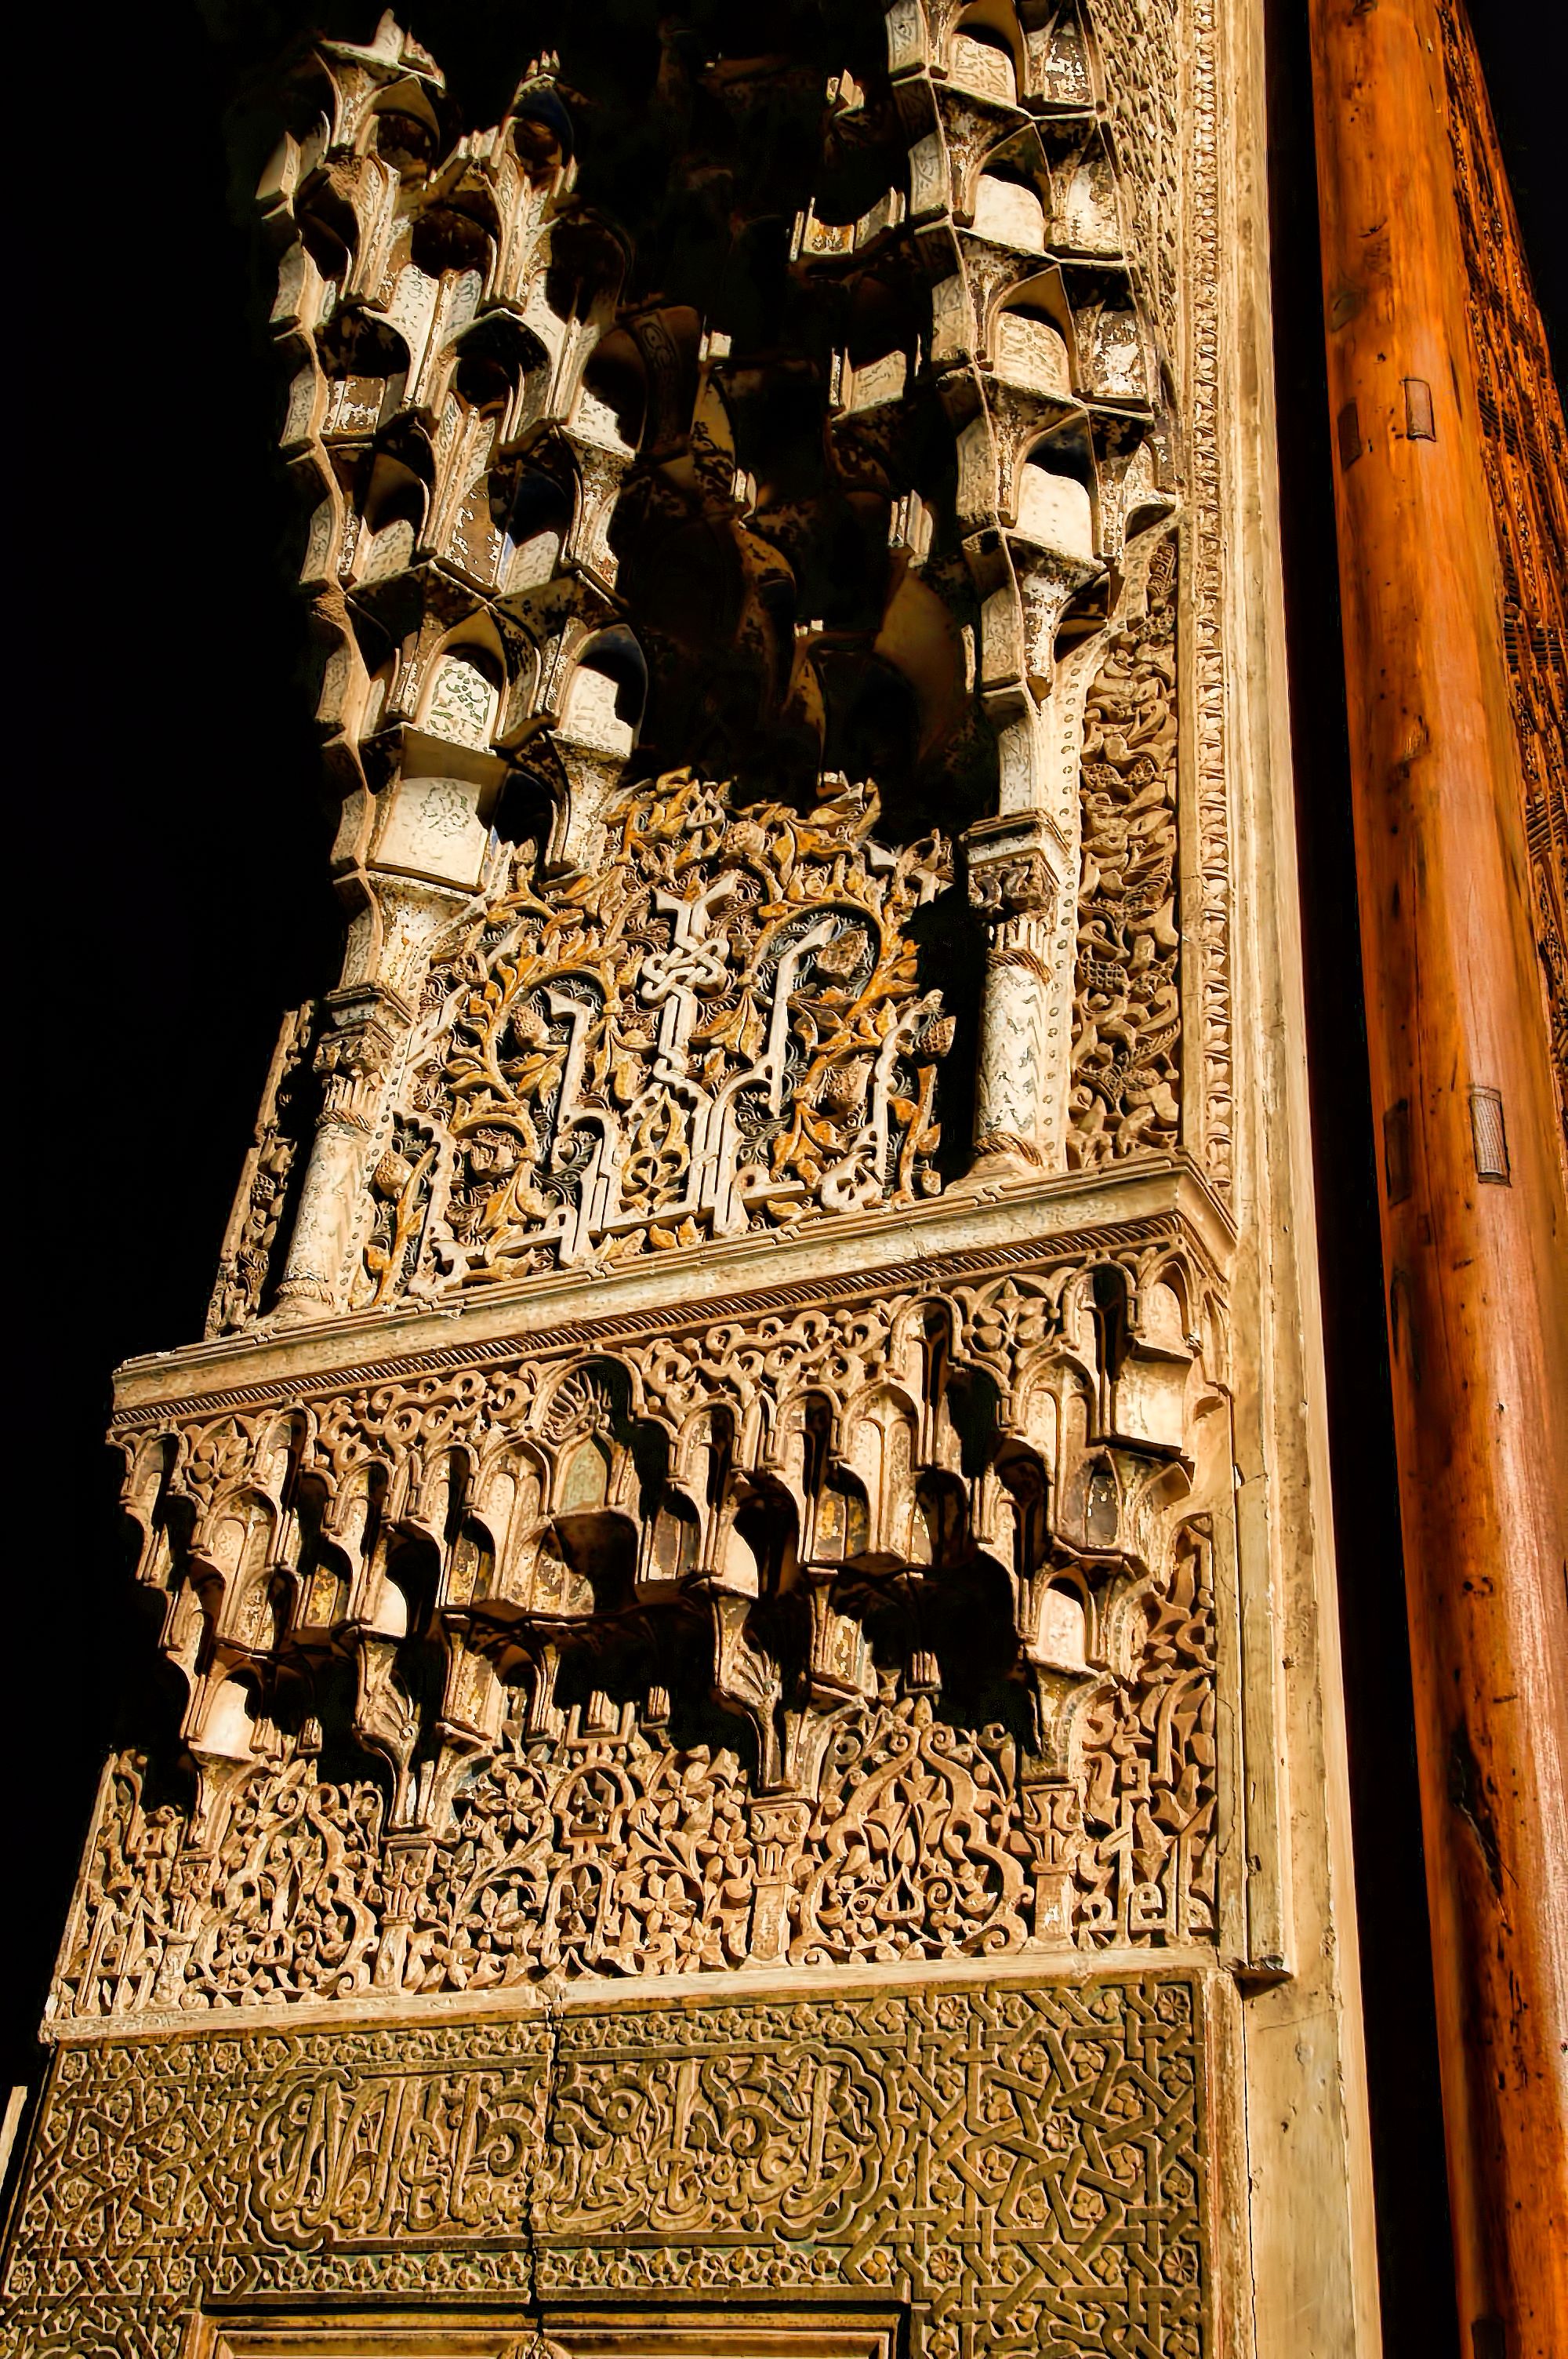
building, ancient history, architecture, carving, cathedral, art, place of worship, lighting, temple, column, sculpture, palace